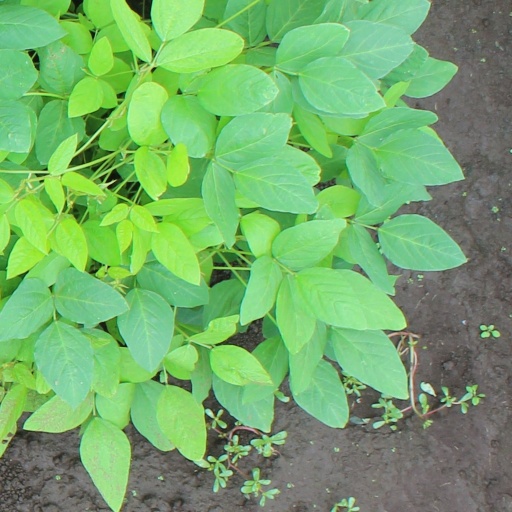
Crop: soybean